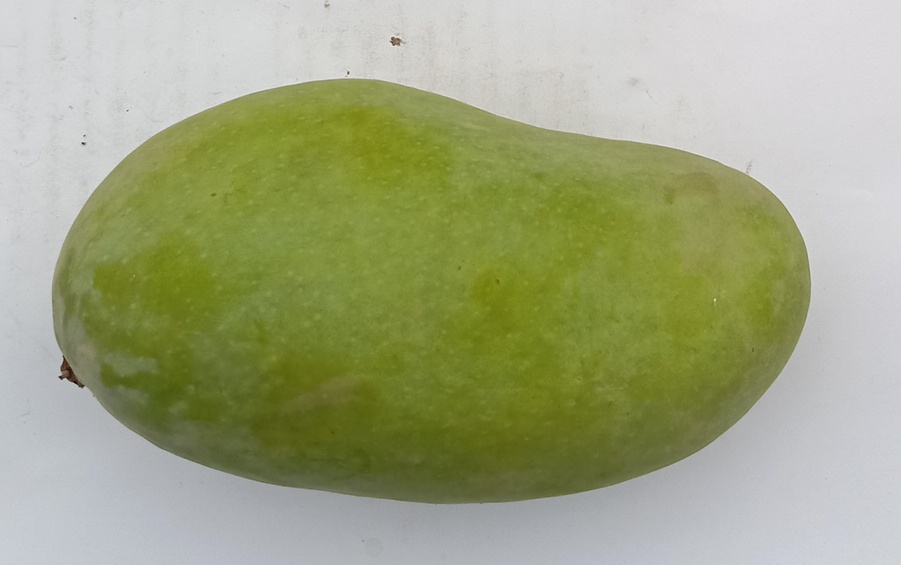
Mango variety: Sindhri